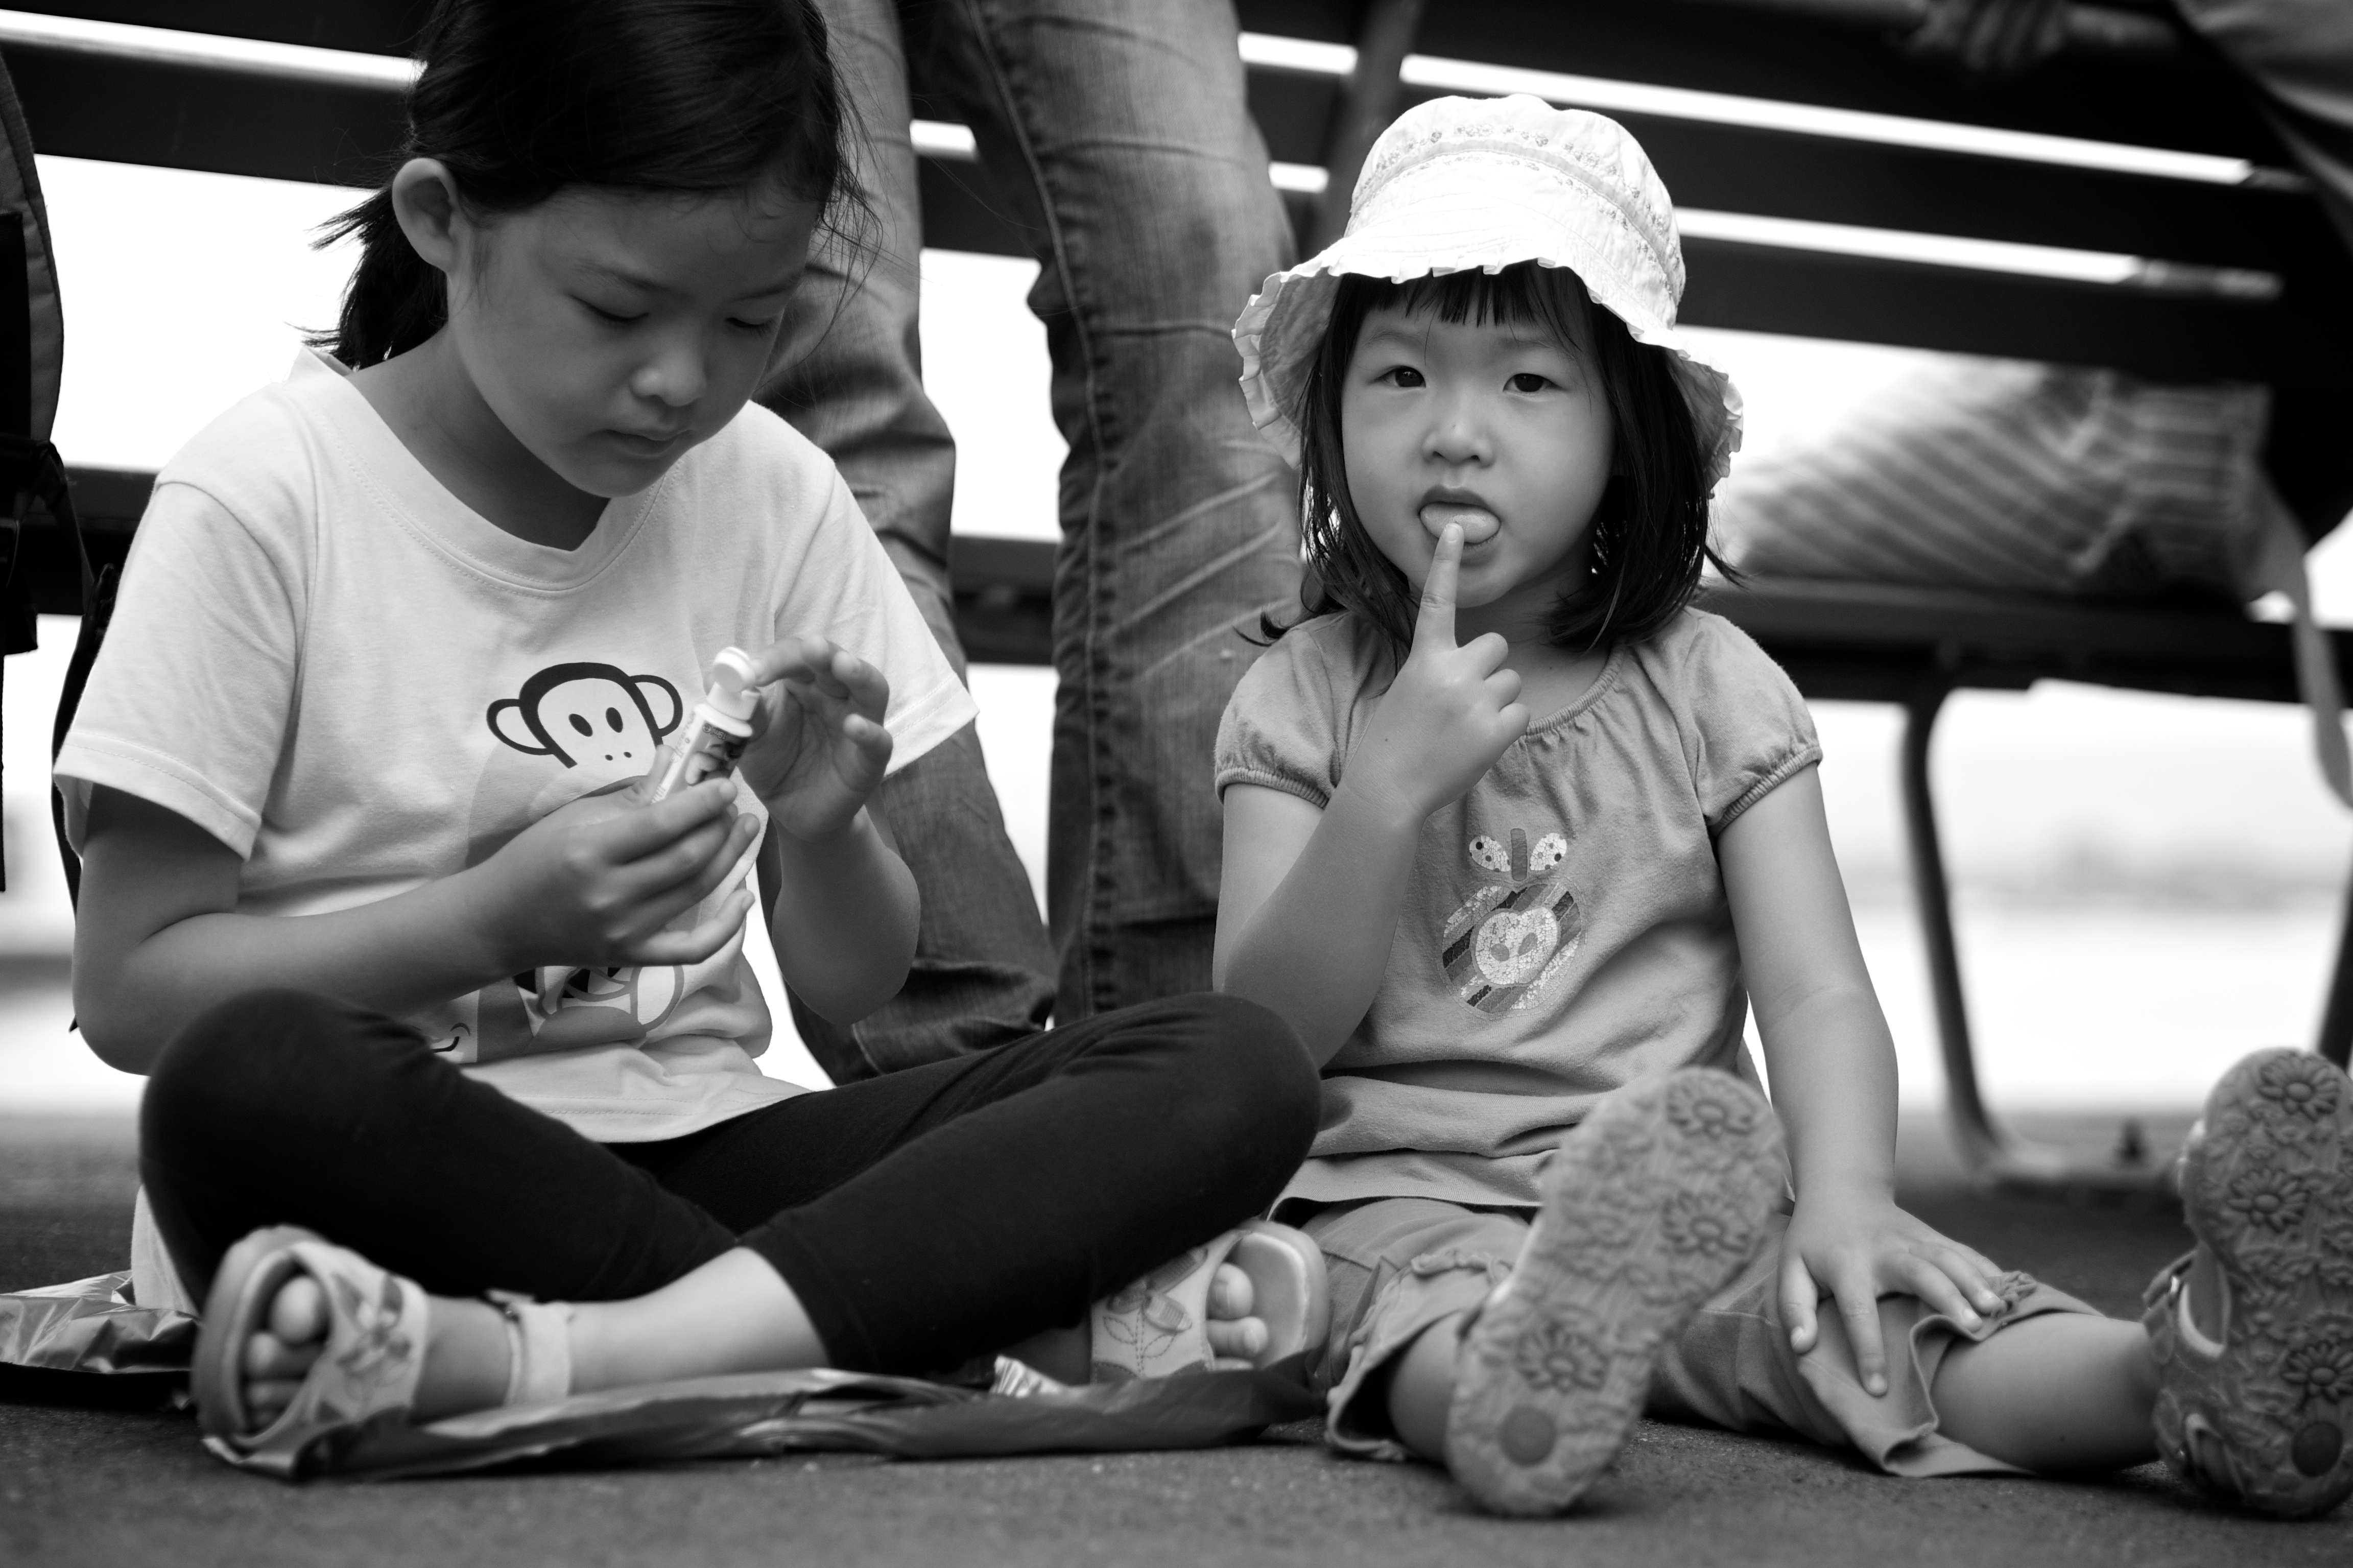
person, black and white, people, white, street, photography, ebook, sitting, training, child, black, monochrome, streetphotography, flickr, thomas, video, olympus, omd, fuji, leica, monochrom, leuthard, hcb, thomasleuthard, monochrome photography, portrait photography, human positions